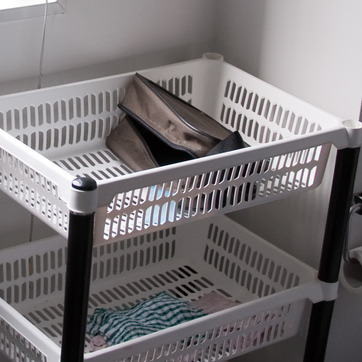
Material: plastic